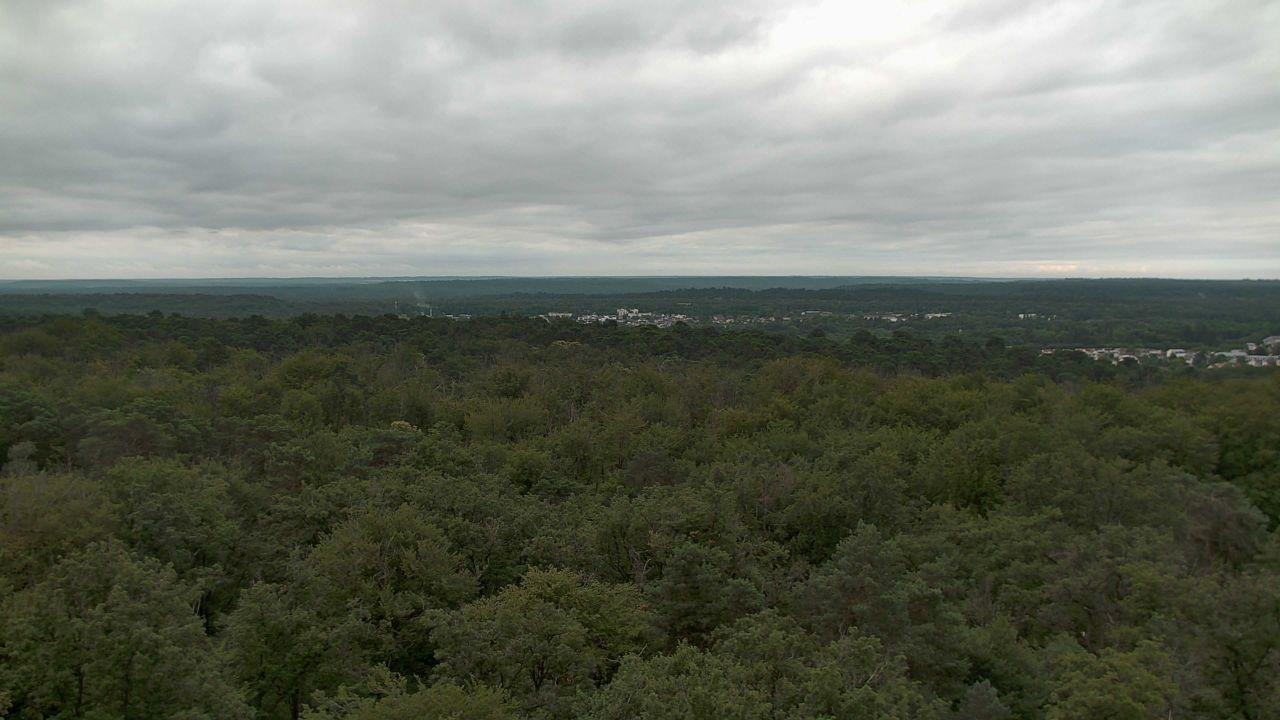
Fire: no
Smoke: yes